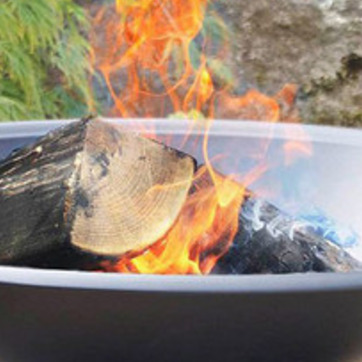
Material: other